City block

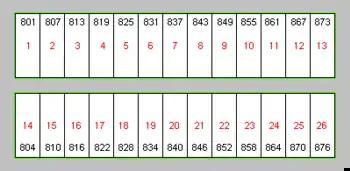
Same diagram of first illustration (see introduction), enhancing the "blocks without sidewalks", enfolded by the tiny green line. They are, with the inner alley and the sidewalks, sub-structures of the "city block".

In a geoprocessing perspective there are two complementary ways of modeling city blocks: